Cantabrian chamois

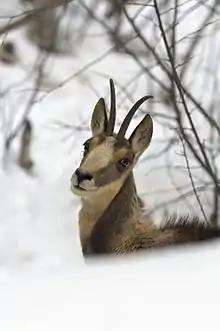
Figure 3: Facial pattern of a female Cantabrian chamois in winter coat.

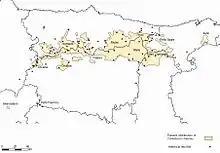
Figure 5: Distribution of Cantabrian chamois in 2008. Dots are records of the presence of the species during the ninetieth century.

Cantabrian Mountains (North West, Spain). From East Saja Reserve and Alto Asón (Cantabria) to West Ancares Reserve (Lugo, Galicia), (Figure 5). Species distribution shrank in historical time.